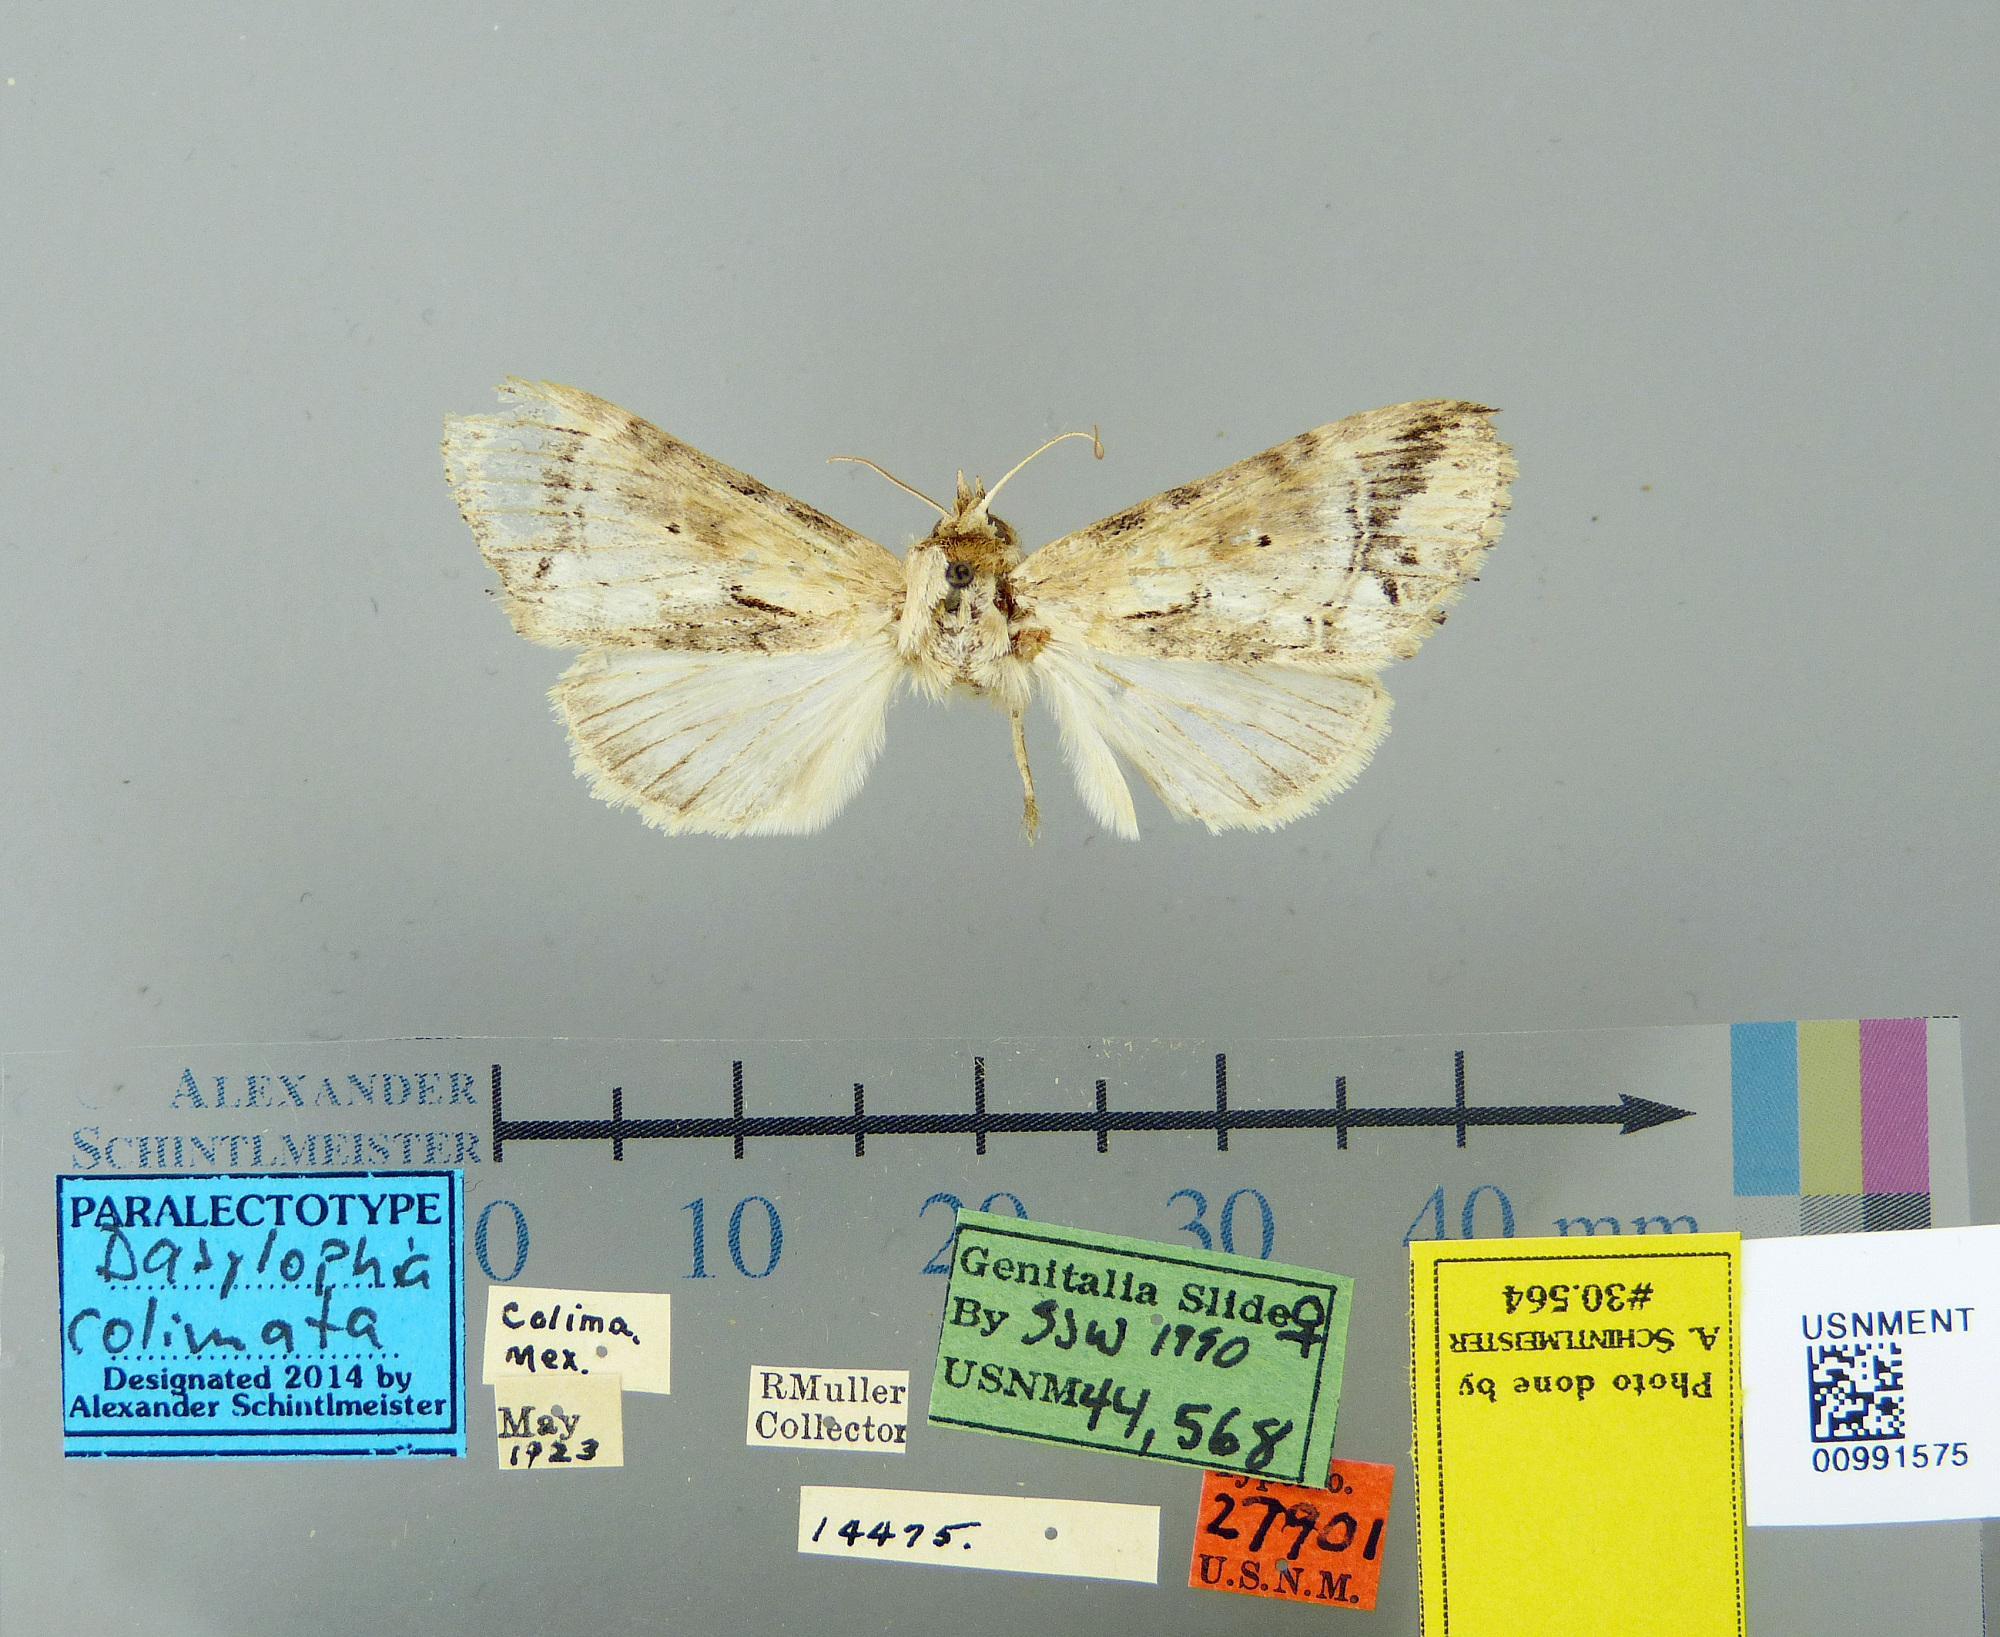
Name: Dasylophia colimata
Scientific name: Dasylophia colimata Dyar, 1925
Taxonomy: Animalia, Arthropoda, Insecta, Lepidoptera, Notodontidae
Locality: [Not Stated], Colima, Mexico
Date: May 1923